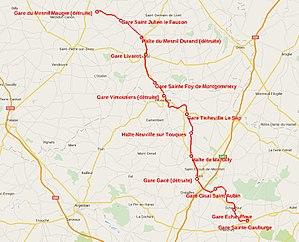
Tracé ligne sainte Gauburge au Mesnil-Mauger
La ligne de Sainte-Gauburge au Mesnil-Mauger est une ancienne ligne de chemin de fer française reliant Sainte-Gauburge-Sainte-Colombe, dans le département de l'Orne, au Mesnil-Mauger, dans le Calvados, en région Basse-Normandie.